Luzia Hartsuyker-Curjel

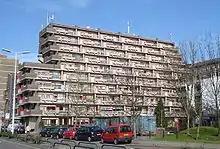
The Zonnetrap Center, Rotterdam (1980)

Hartsuyker-Curjel was born in 1926 in Karlsruhe, Germany. Her father, Hans Curjel, the son of the architect Robert Curjel, was an art historian and pianist. Her mother, Gabriella Fahrner had also studied music and played the cello. As her parents were Jewish, the family moved to Switzerland when she was six years old. She studied architecture at the ETH Zurich where she met the Dutch Italian architecture student and future husband Enrico Hartsuyker. They were encouraged in their studies by Siegfried Giedion, a close friend of her father, Hans Curjel.